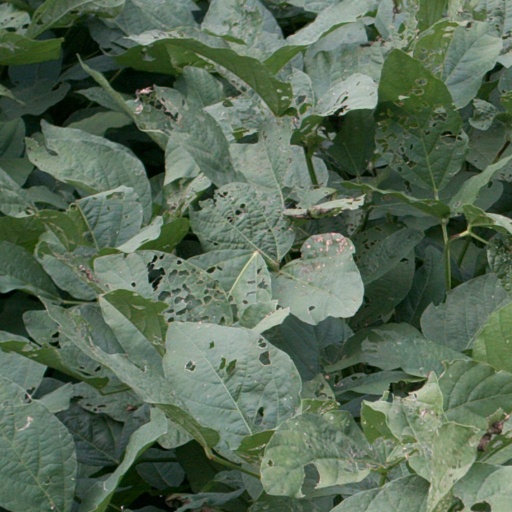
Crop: soybean